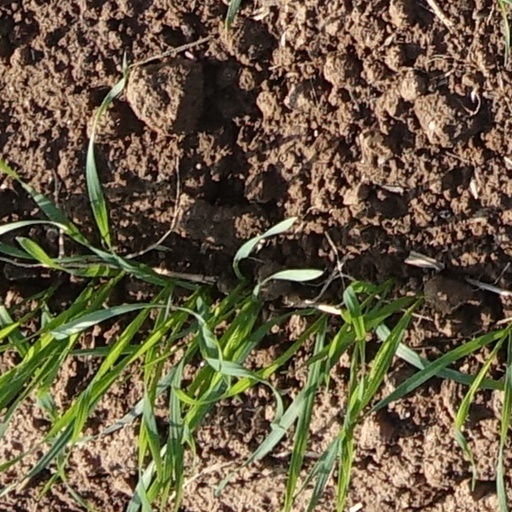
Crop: wheat